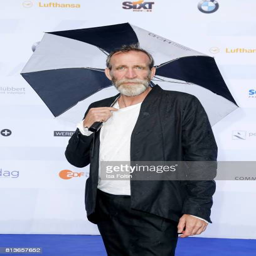
person attends the summer party